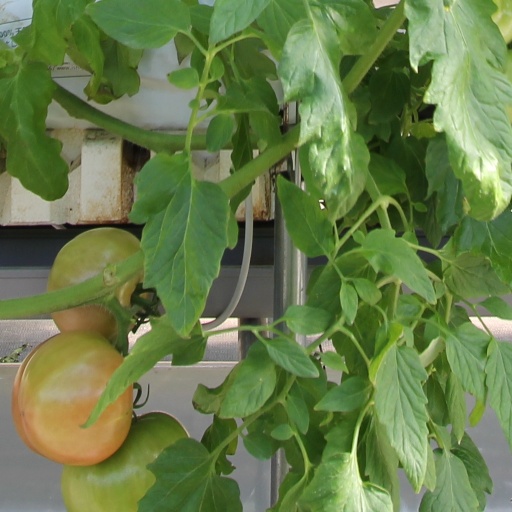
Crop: tomato